Gremlins

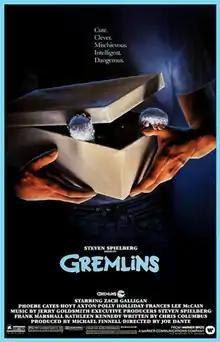
Theatrical release poster by John Alvin

Gremlins is a 1984 American black comedy horror film directed by Joe Dante, written by Chris Columbus and starring Zach Galligan, Phoebe Cates, Hoyt Axton, Polly Holliday and Frances Lee McCain, with Howie Mandel providing the voice of Gizmo the "Mogwai". It draws on legends of folkloric mischievous creatures that cause malfunctions—"gremlins"—in the British Royal Air Force going back to World War II. The story follows Billy Peltzer, who receives Gizmo as a pet, who then spawns more of his kind that evolve into the titular imp-like monsters that wreak havoc on Billy's hometown during Christmas Eve.